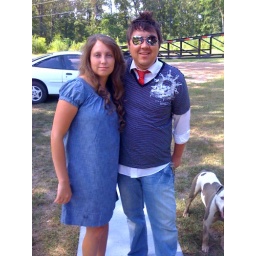
our three yr annv.... my dog had to get in the pic .... show boat